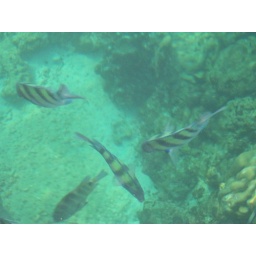
There are so many fish here that you only have to peer over the side of the boat to see them!